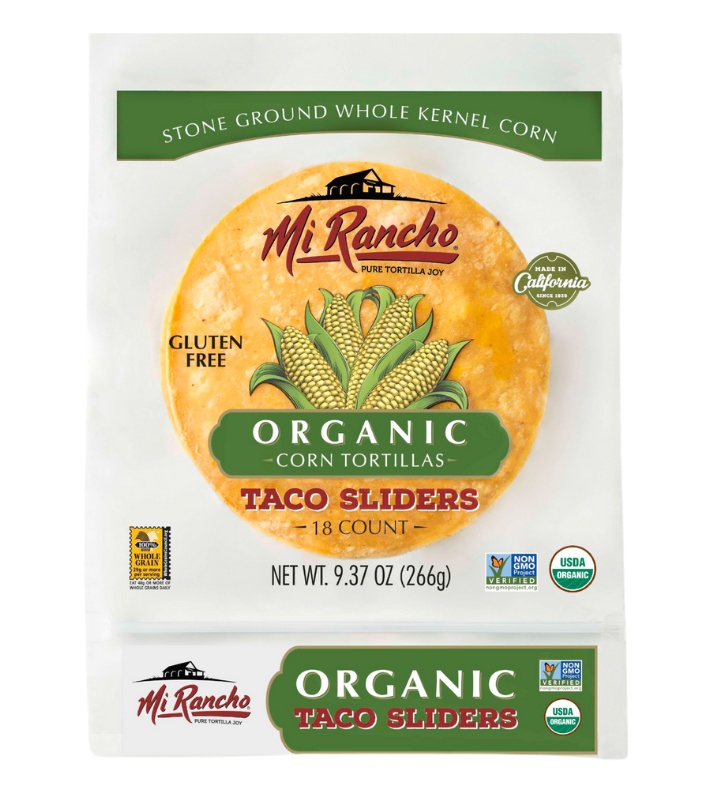
Organic Corn Taco Sliders
These fun little tortillas are made from organic Non-GMO California Corn and are certified Kosher by OU. With just 30 calories per tortillas, our tasty gluten free Organic Taco Sliders are the perfect choice to create your won cantina-style tacos or to spice up a party. Nutritional Facts Cooking Tips WHAT'S INCLUDED (3) Organic Corn Taco Sliders or (6) Organic Corn Taco Sliders CERTIFICATIONS OTHER WAYS TO PURCHASE Store Locator
Brand: Mi Rancho®
Category: Food, Beverages & Tobacco > Food Items > Bakery > Tortillas & Wraps